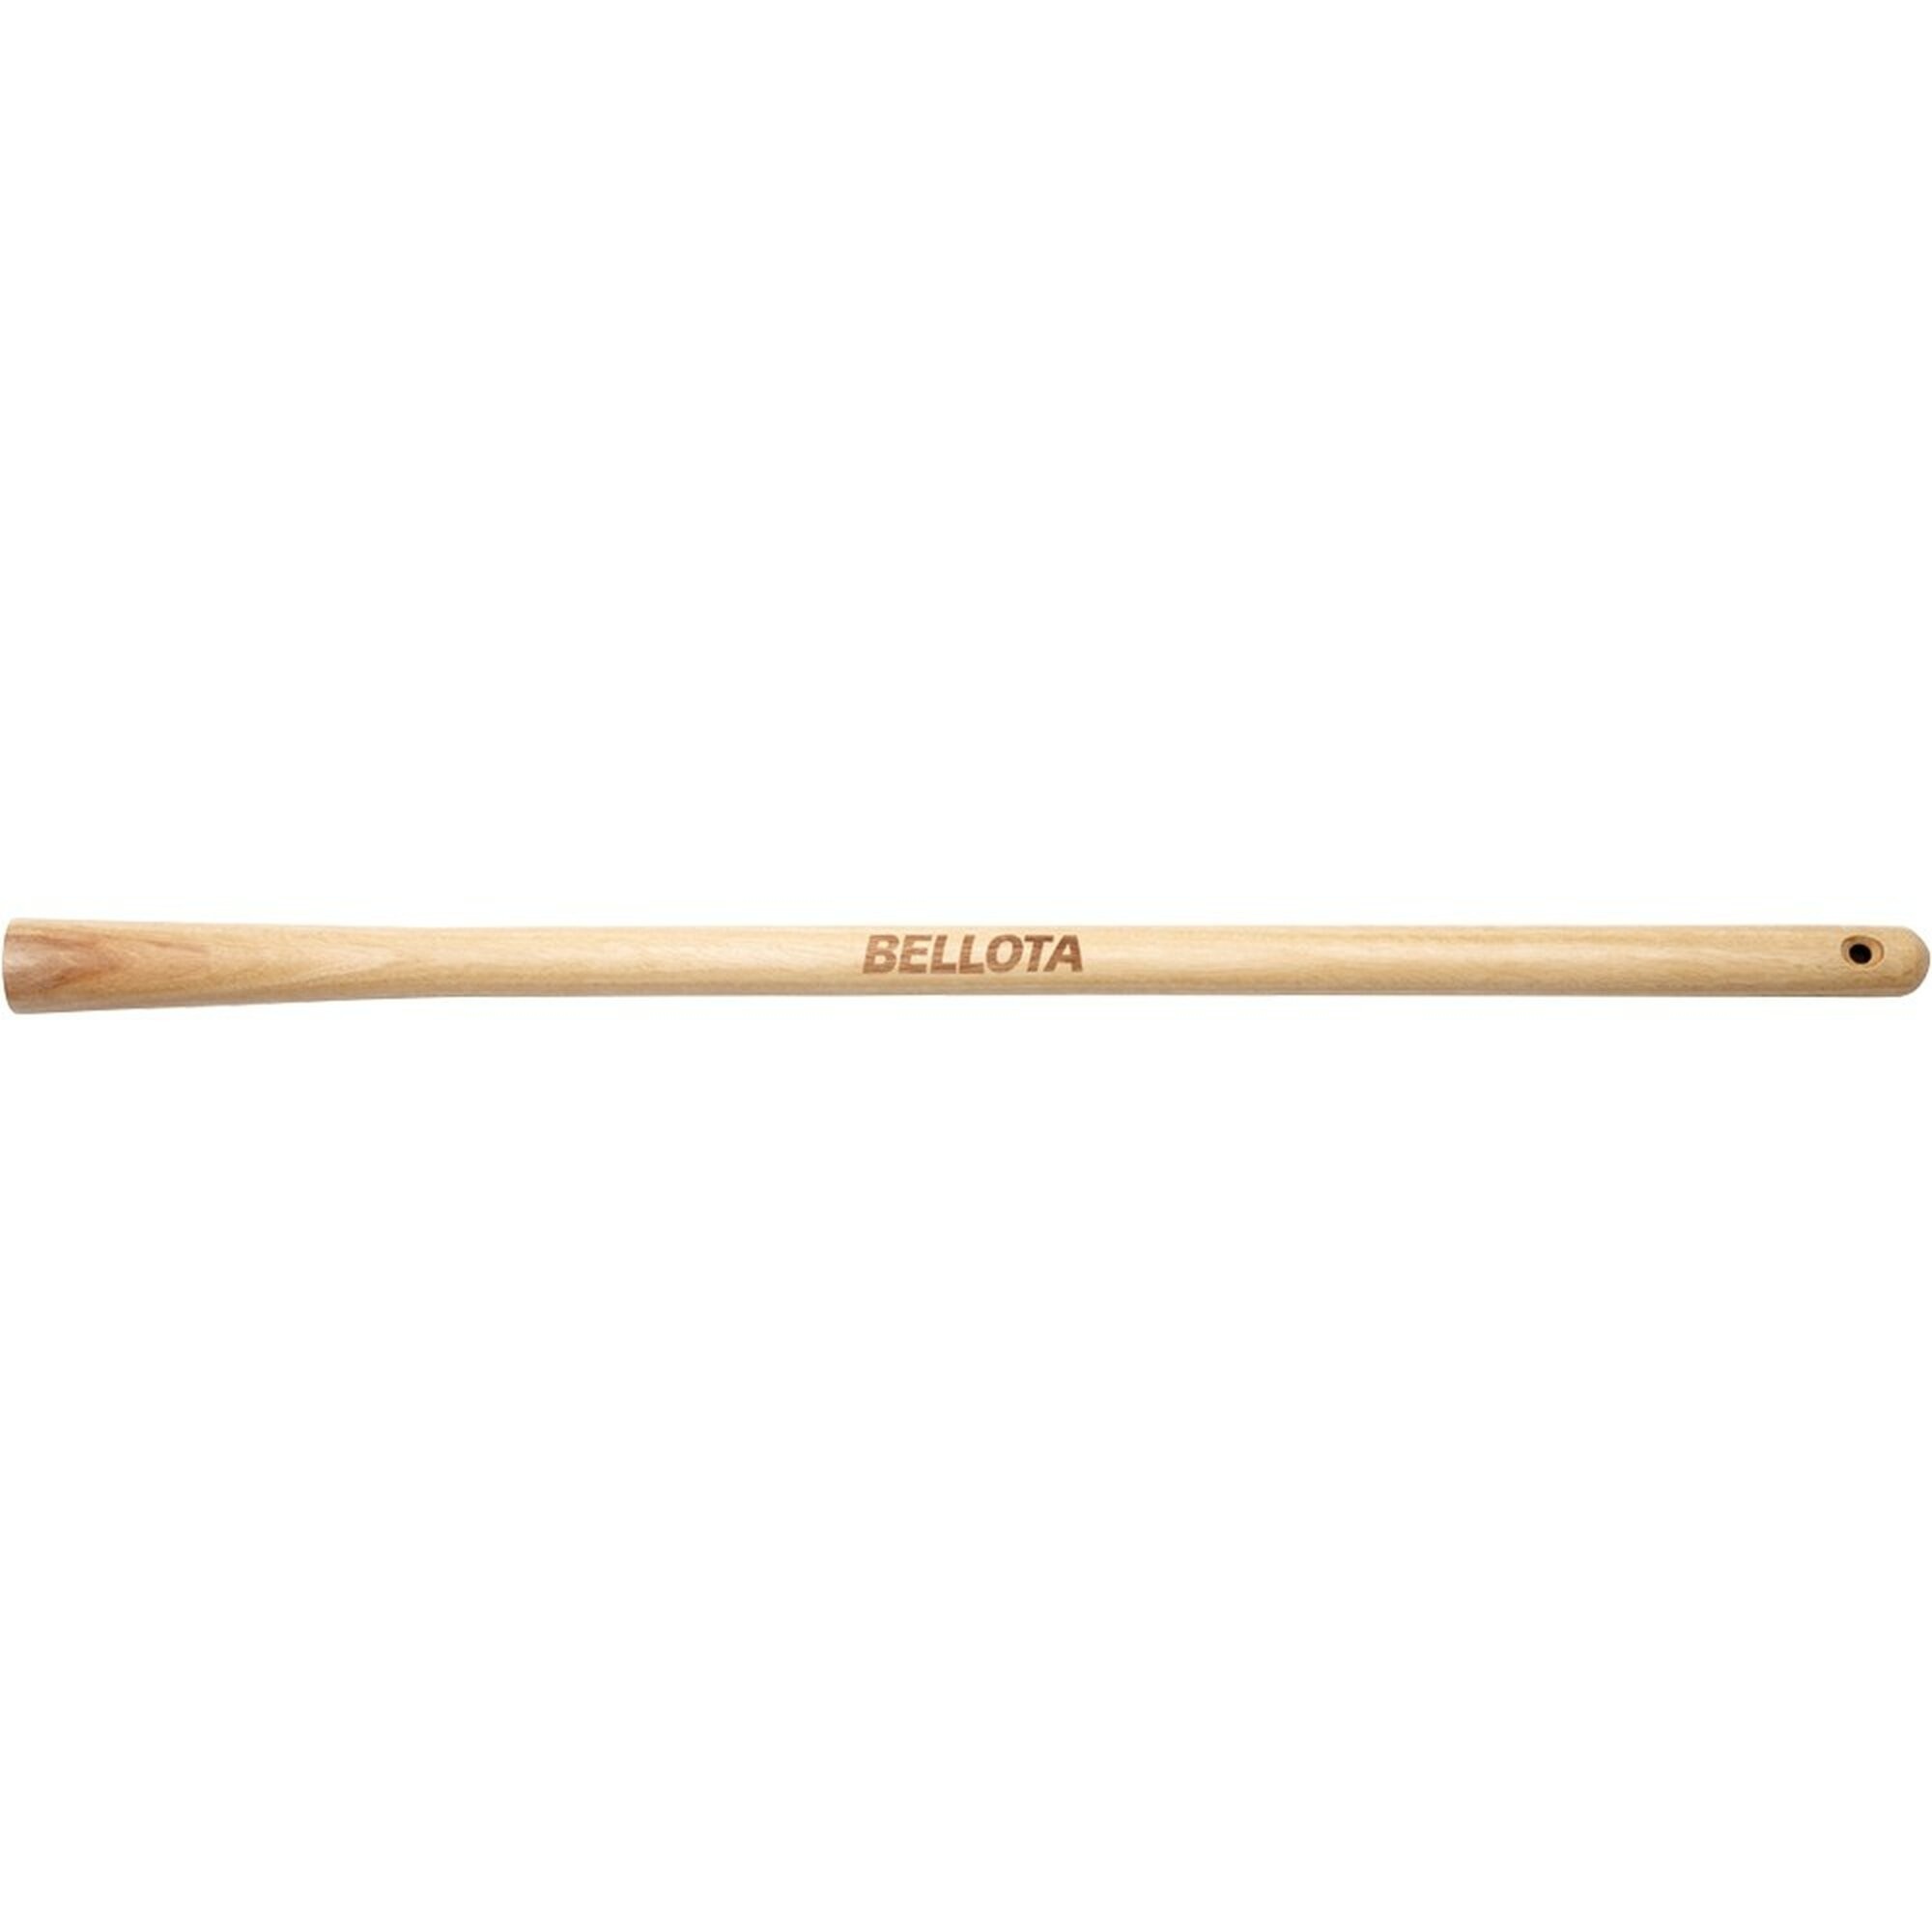
Mango de madera con certificado PEFC para Azadas 127 / M 127
Mango cuadrado de madera barnizada de primera calidad para azada 108- 900 mm / M127
Brand: BELLOTA
Category: Hardware > Tool Accessories > Mattock & Pickaxe Accessories > Mattock & Pickaxe Handles